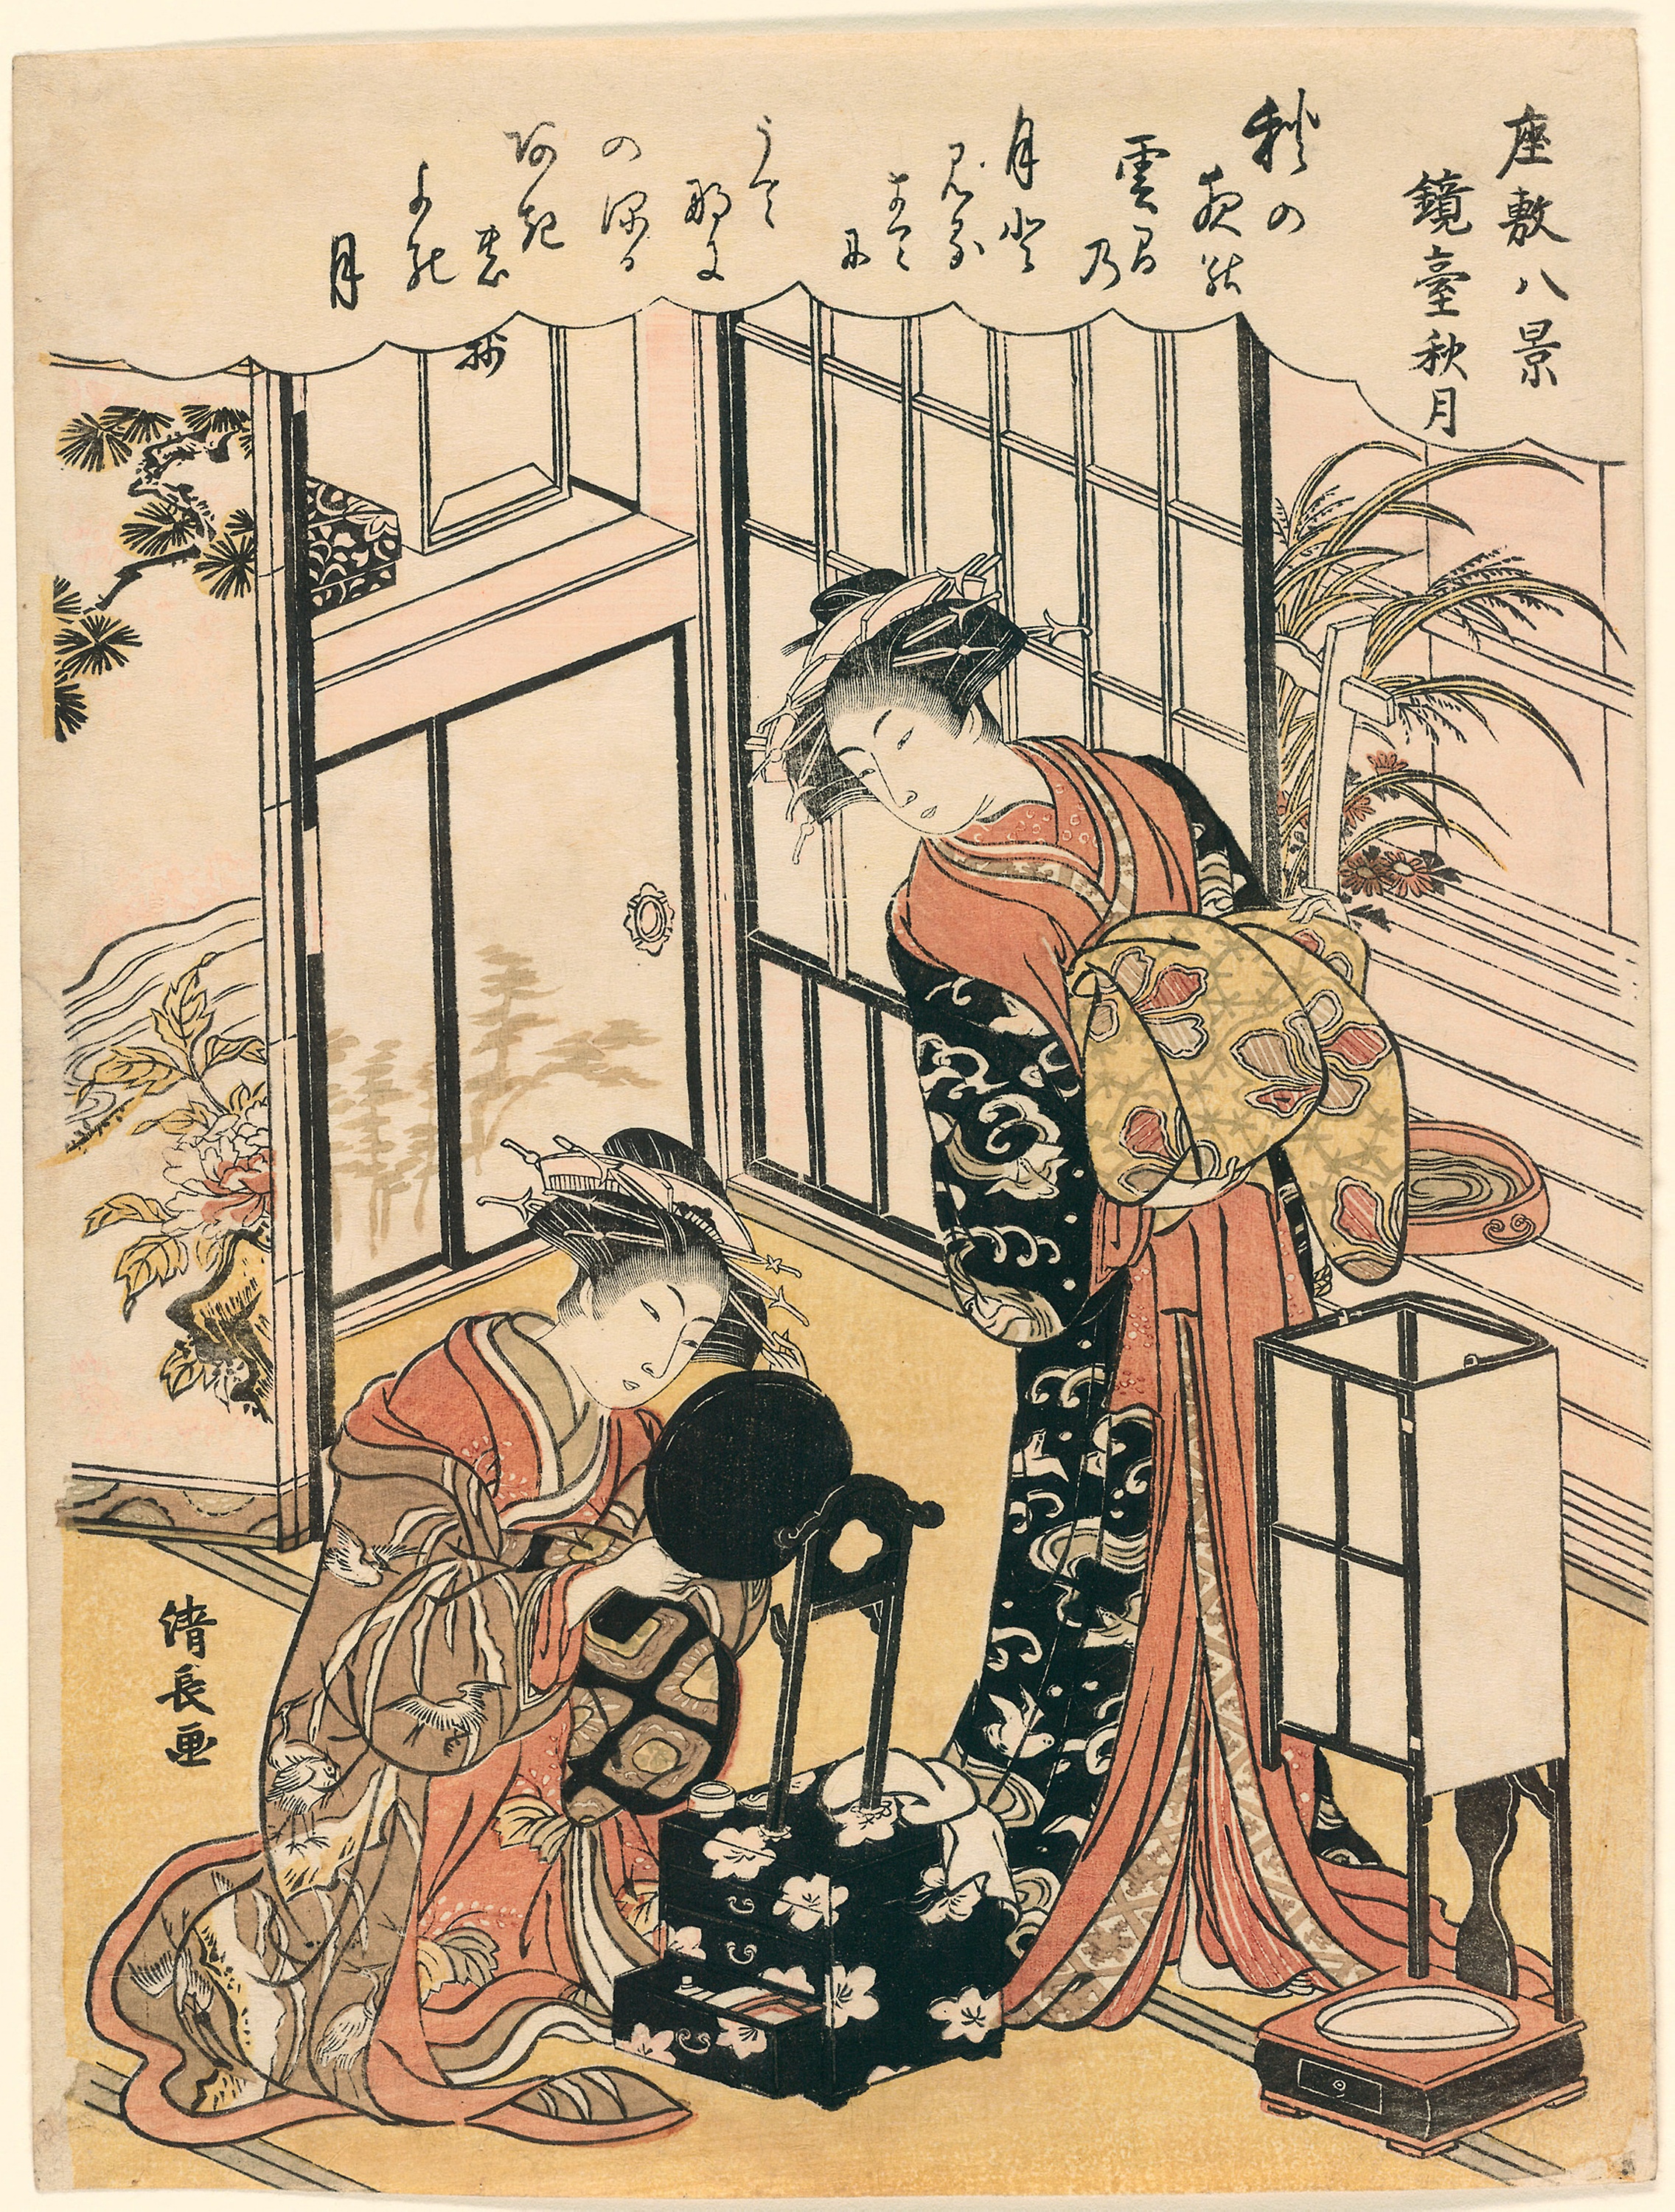
text, art, cartoon, illustration, human behavior, font, printmaking